1868 Hayward earthquake

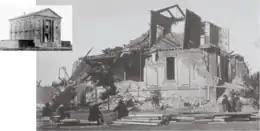

The 1868 Hayward earthquake occurred in the San Francisco Bay Area, California, United States on October 21. With an estimated moment magnitude of 6.3–6.7 and a maximum Mercalli intensity of IX ("Violent"), it was the most recent large earthquake to occur on the Hayward Fault Zone. It caused significant damage and a number of deaths throughout the region, and was known as the "Great San Francisco earthquake" prior to the 1906 San Francisco earthquake and fire.